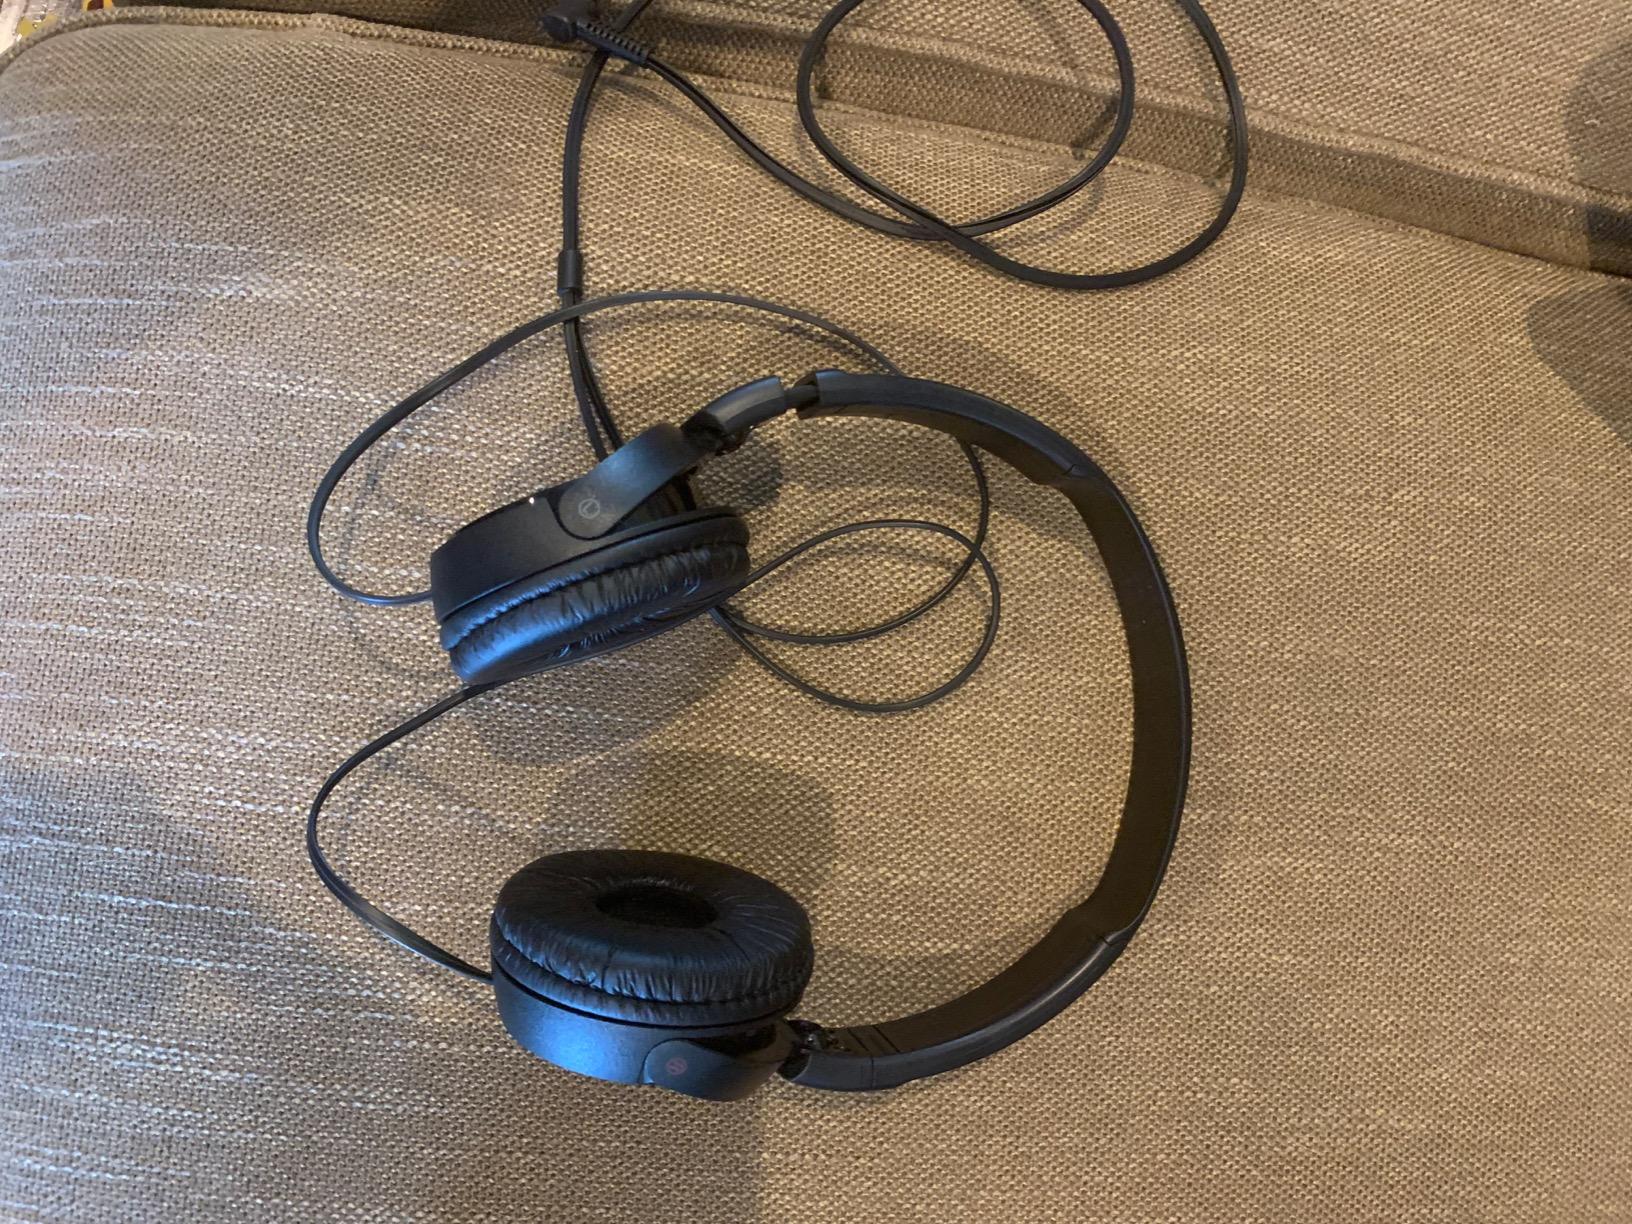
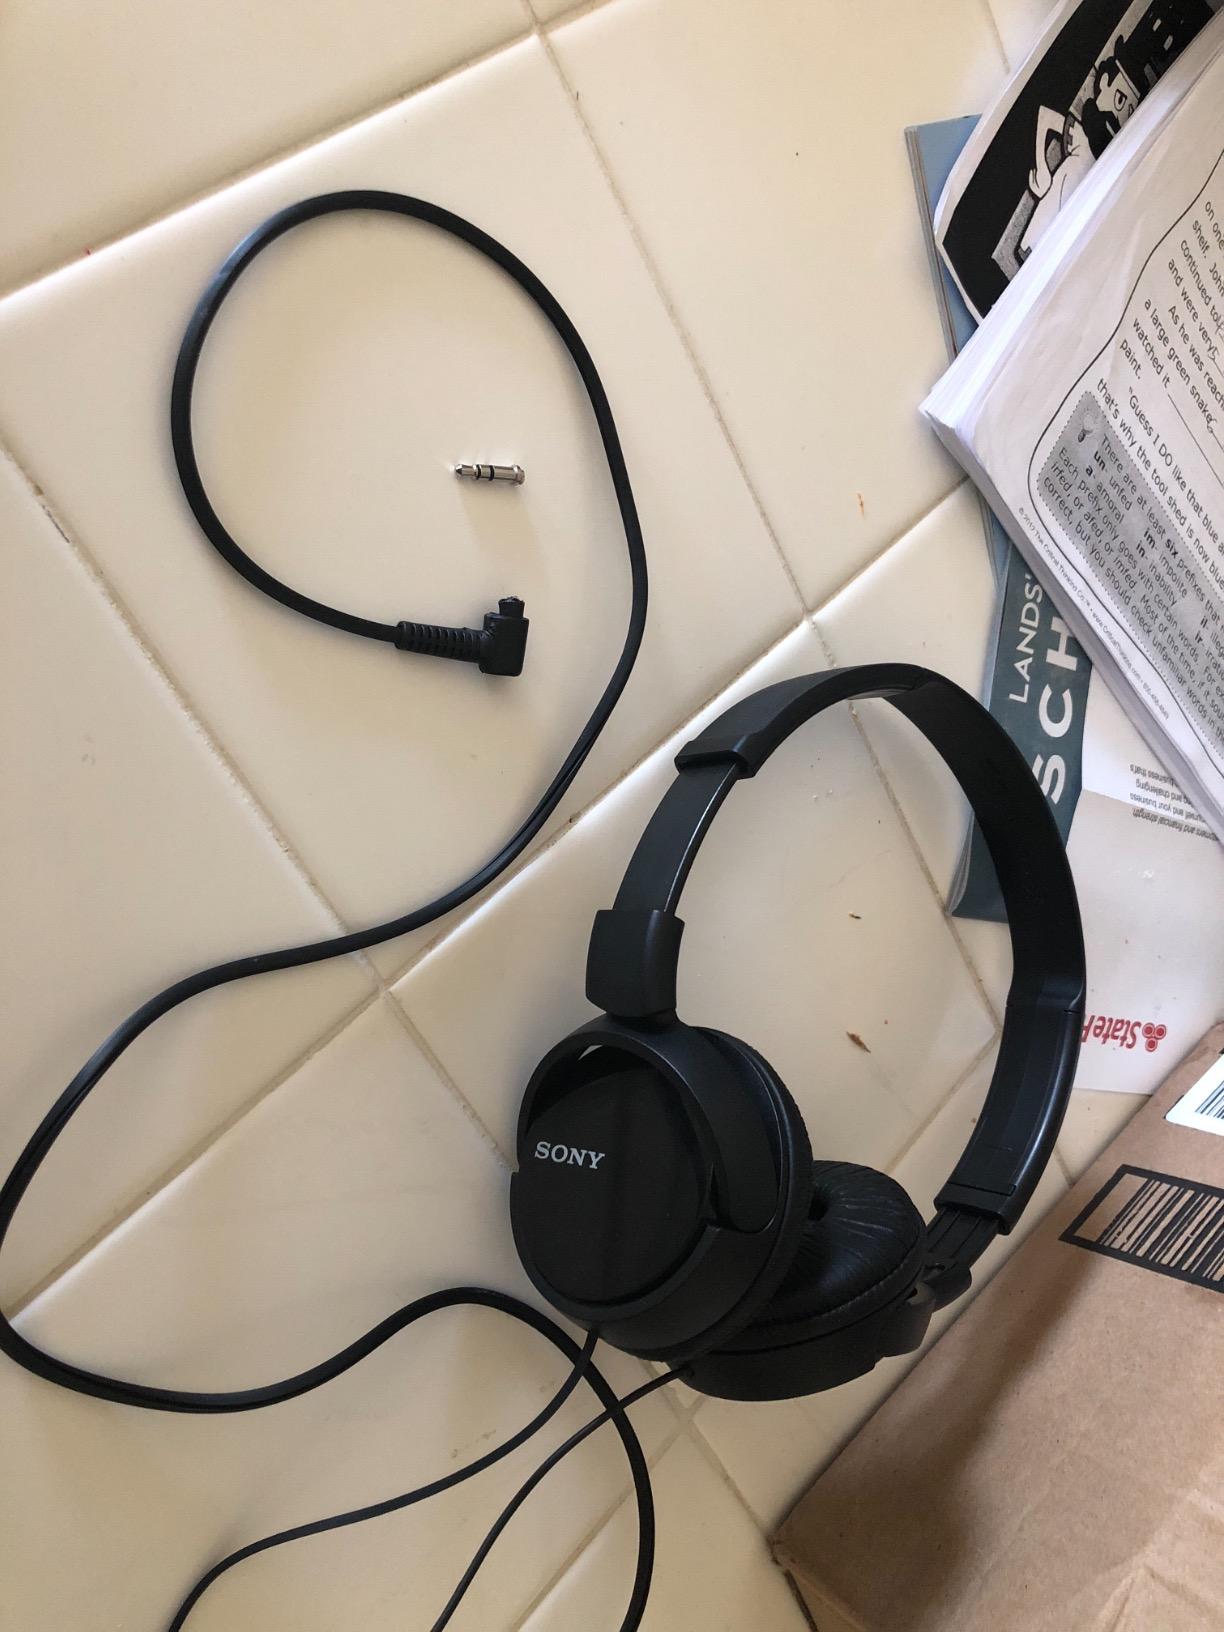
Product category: headphones
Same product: yes